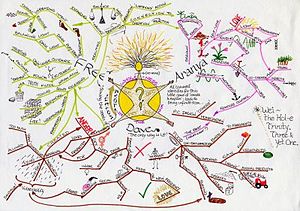
Mindmap
Et håndtegnet mindmap.
Mindmapping er en metode til at skabe huskekort eller mentale kort over fx møder, bøger, opgaver og alt muligt andet, som man ønsker at have et overblik over.